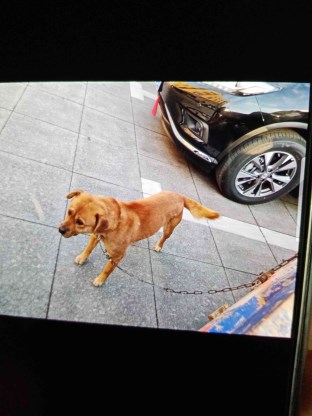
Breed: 1043-n000001-Shiba_Dog